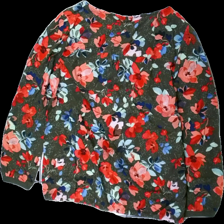
View: back
Type: Blouse
Category: Ladies
Brand: Not in the list
Brand text on label: cecil
Colors: Green, Pink, Blue, Multicolor
Material: 100% Viscose
Pattern: Floral print
Cut: Regular
Size: L
Price range: 50-100
Recommended usage: Reuse
Description: Green blouse with floral print and half zipper